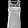
Label: T - shirt / top